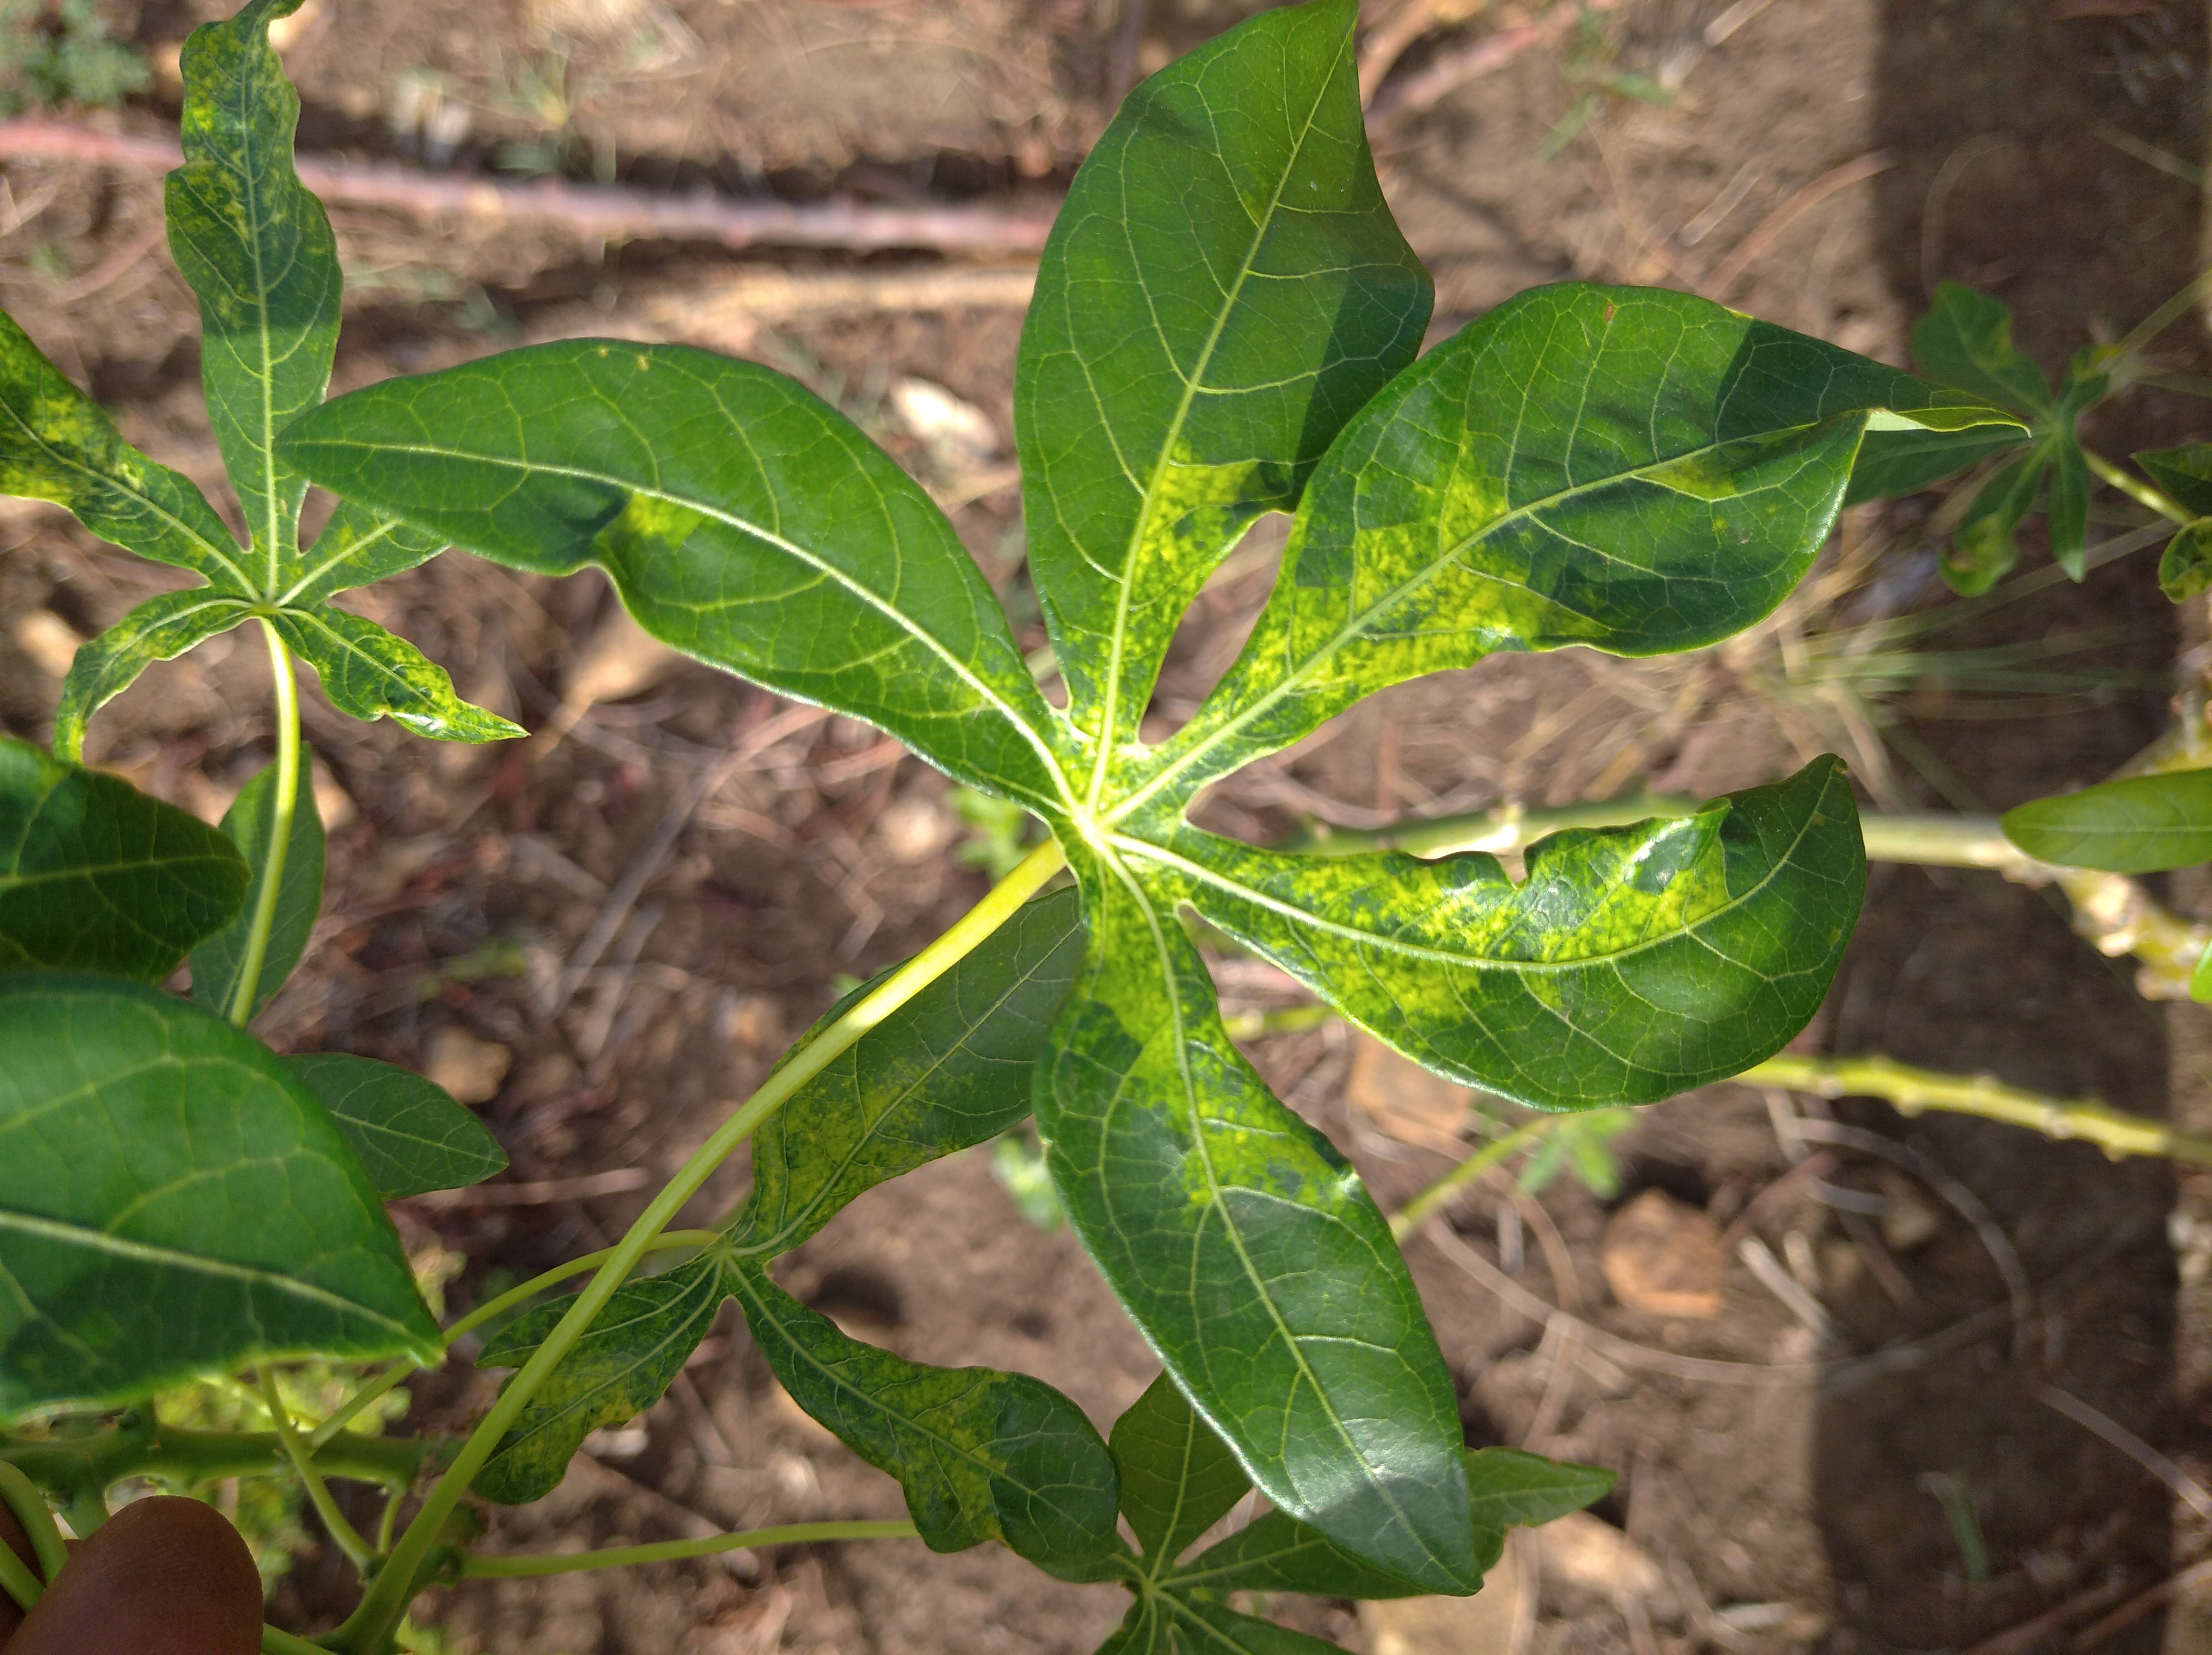
Label: cassava mosaic disease (cmd)